No Gun Ri massacre

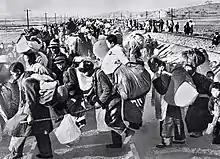
Huge numbers of South Koreans fled south in mid-1950 after the North Korean army invaded. By spring 1951, the U.S.-led U.N. command estimated 5 million South and North Koreans had become refugees.

The division of Japan's former Korean colony into two zones at the end of World War II led to years of border skirmishing between U.S.-allied South Korea (the "Republic of Korea") and Soviet-allied North Korea ("Democratic People's Republic of Korea"). On June 25, 1950, the Korean People's Army (KPA, North Korean Army) invaded the south to try to reunify the peninsula, beginning the Korean War.